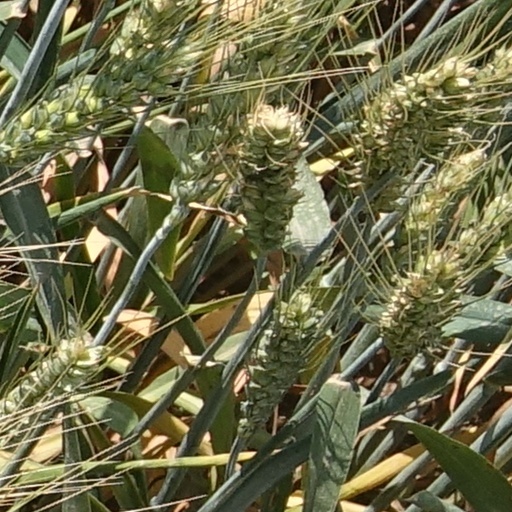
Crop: wheat